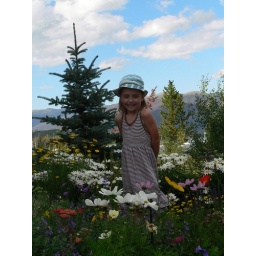
Gigi in the mountain flowers